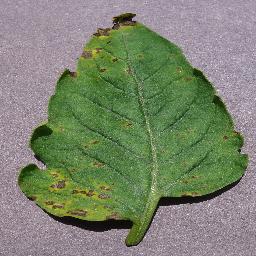
Label: Tomato___Septoria_leaf_spot